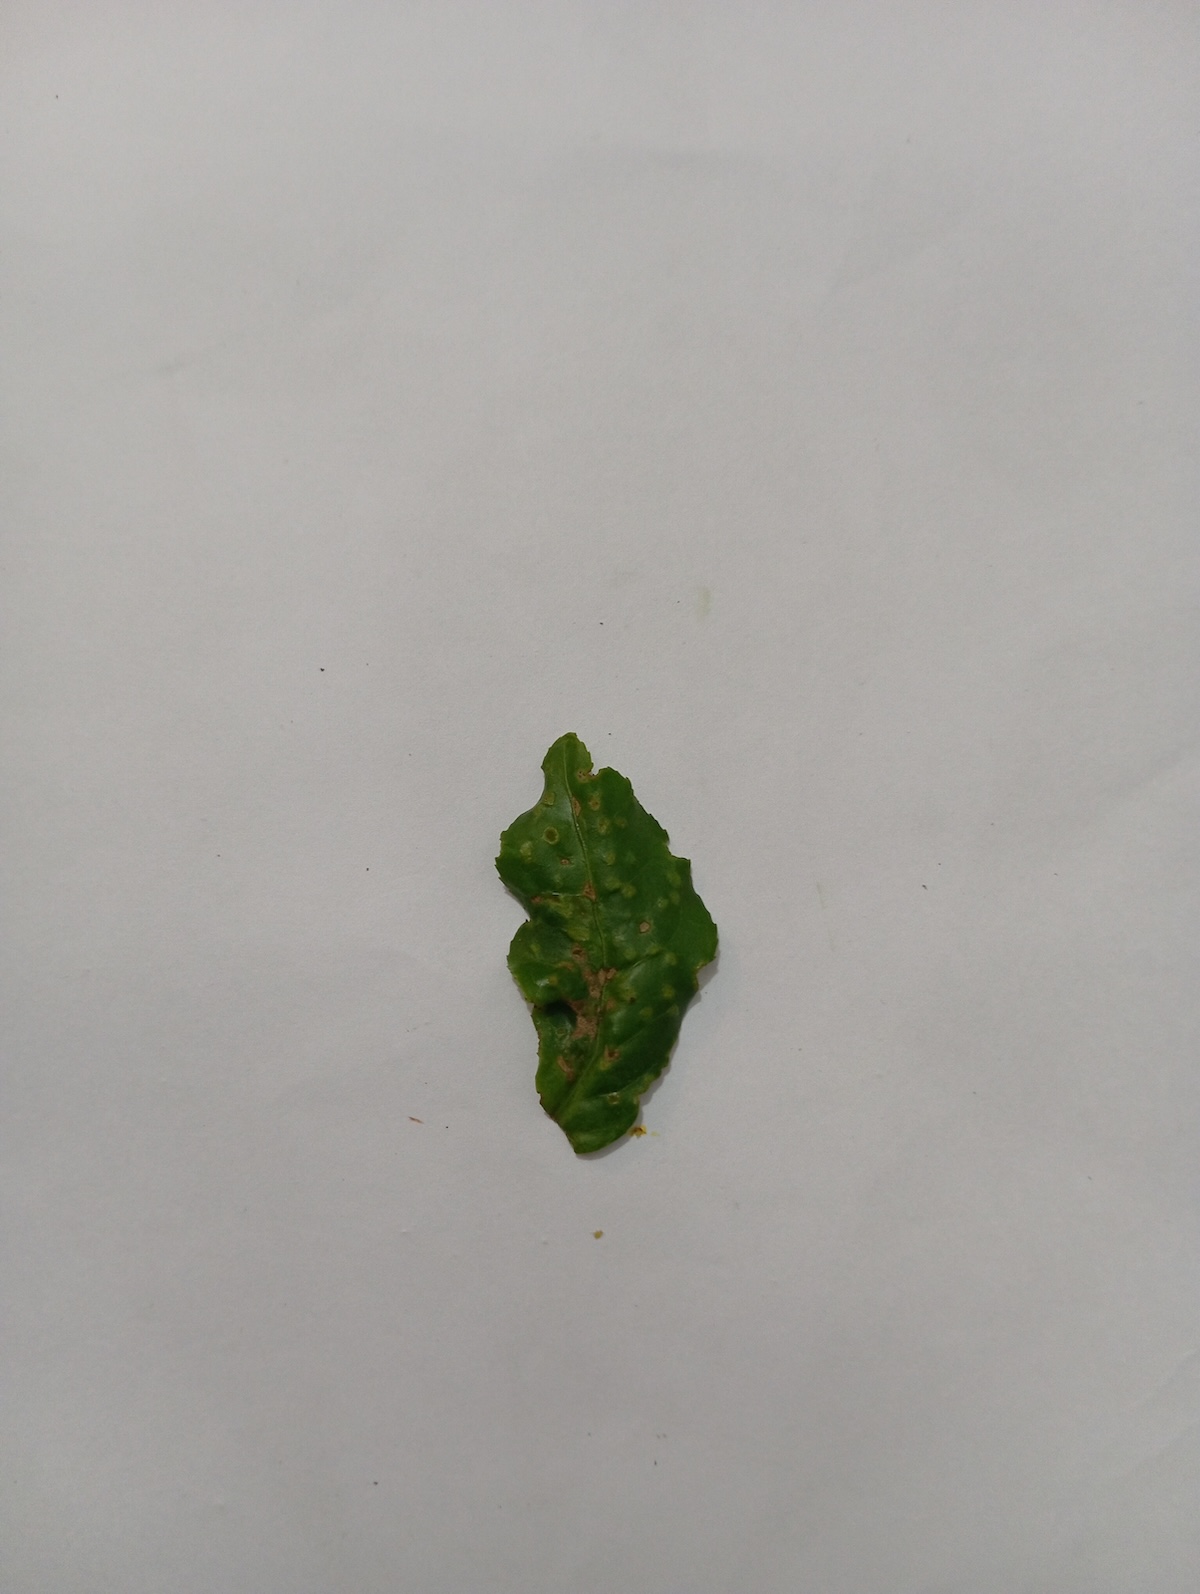
Label: Green mirid bug